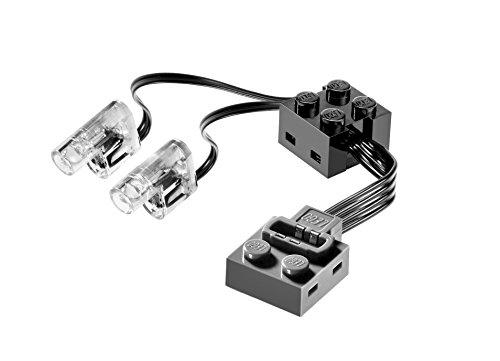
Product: LEGO Technic Power Functions Motor Set 8293 (10 Pieces)
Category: Toys & Games | Building Toys | Building Sets
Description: Power up LEGO Technic creations with this Power Functions Motor Set.
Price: $28.82
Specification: ProductDimensions:10.3x5.5x1.9inches|ItemWeight:6.4ounces|ShippingWeight:6.4ounces(Viewshippingratesandpolicies)|DomesticShipping:ItemcanbeshippedwithinU.S.|InternationalShipping:Thisitemisnoteligibleforinternationalshipping.LearnMore|ASIN:B01E78WLCU|Itemmodelnumber:6176897|Manufacturerrecommendedage:9-16years|Batteries:6AAbatteriesrequired.